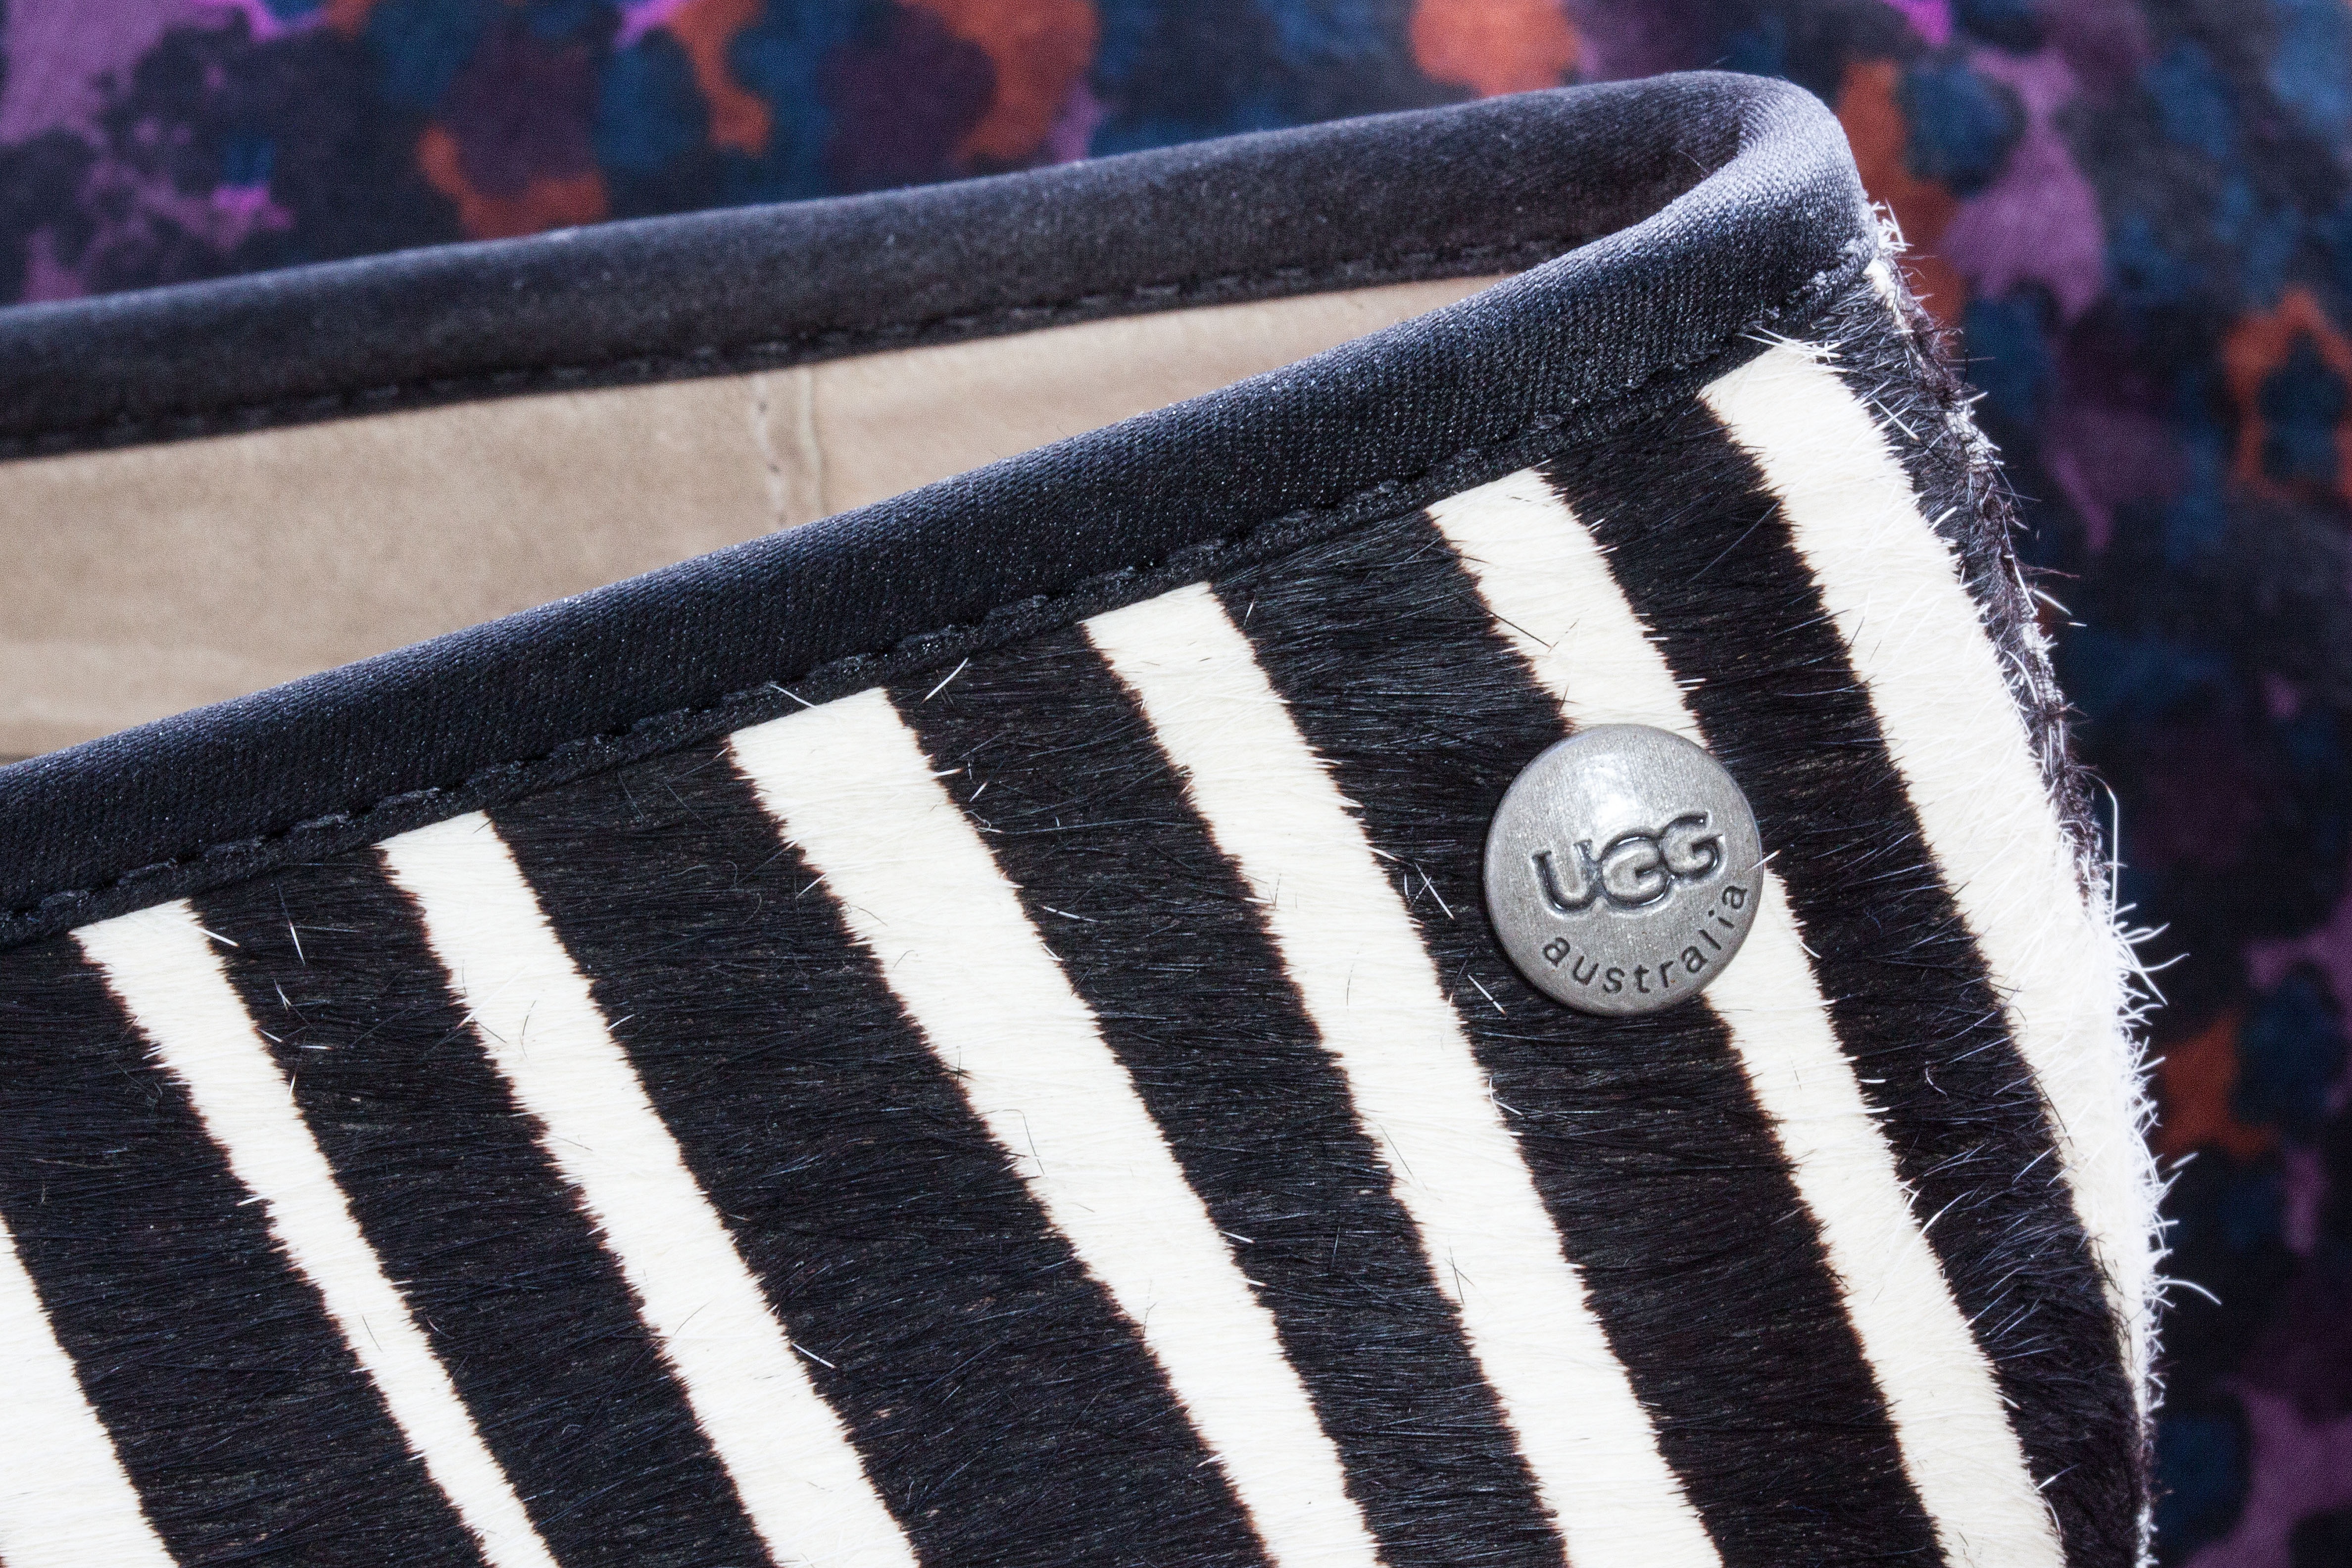
shoe, white, leather, fur, pattern, color, fashion, blue, black, lifestyle, slipper, australia, textile, shoes, sneakers, cap, footwear, colored, ugg, fashionable, trendy, chic, women's shoes, high quality, lambskin, fashion accessory, zebra pattern